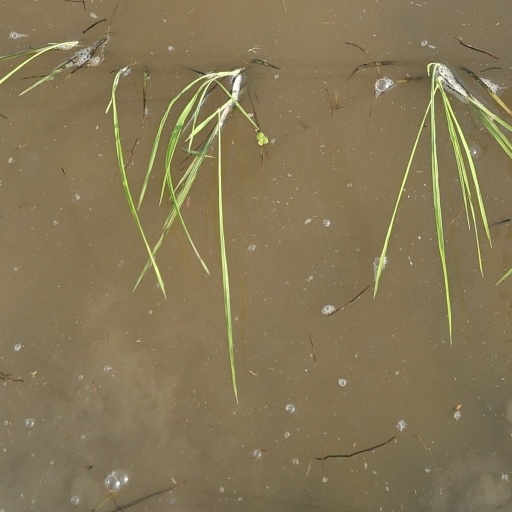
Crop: rice